Abd al-Malik al-Muzaffar

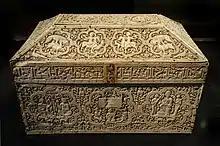
Front face of the Leyre Casket, made for ʿAbd al-Malik in 1004/5.

ʿAbd al-Malik, originally called Sayf al-Dawla, later al-Muẓaffar (?975 – 20 October 1008), was the second ʿĀmirid ruler of al-Andalus, ruling from 1002 until his death. Like his father and predecessor, al-Manṣūr, he was the actual power behind the Caliph of Córdoba. The seven-year government of al-Muẓaffar was a period of peace and prosperity. Later historians likened it to the "sābiʿ al-arūs", the first seven days of marriage, and recalled it as a golden age before the Andalusian "fitna" (civil wars) began in 1009.